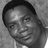
Emotion: happy